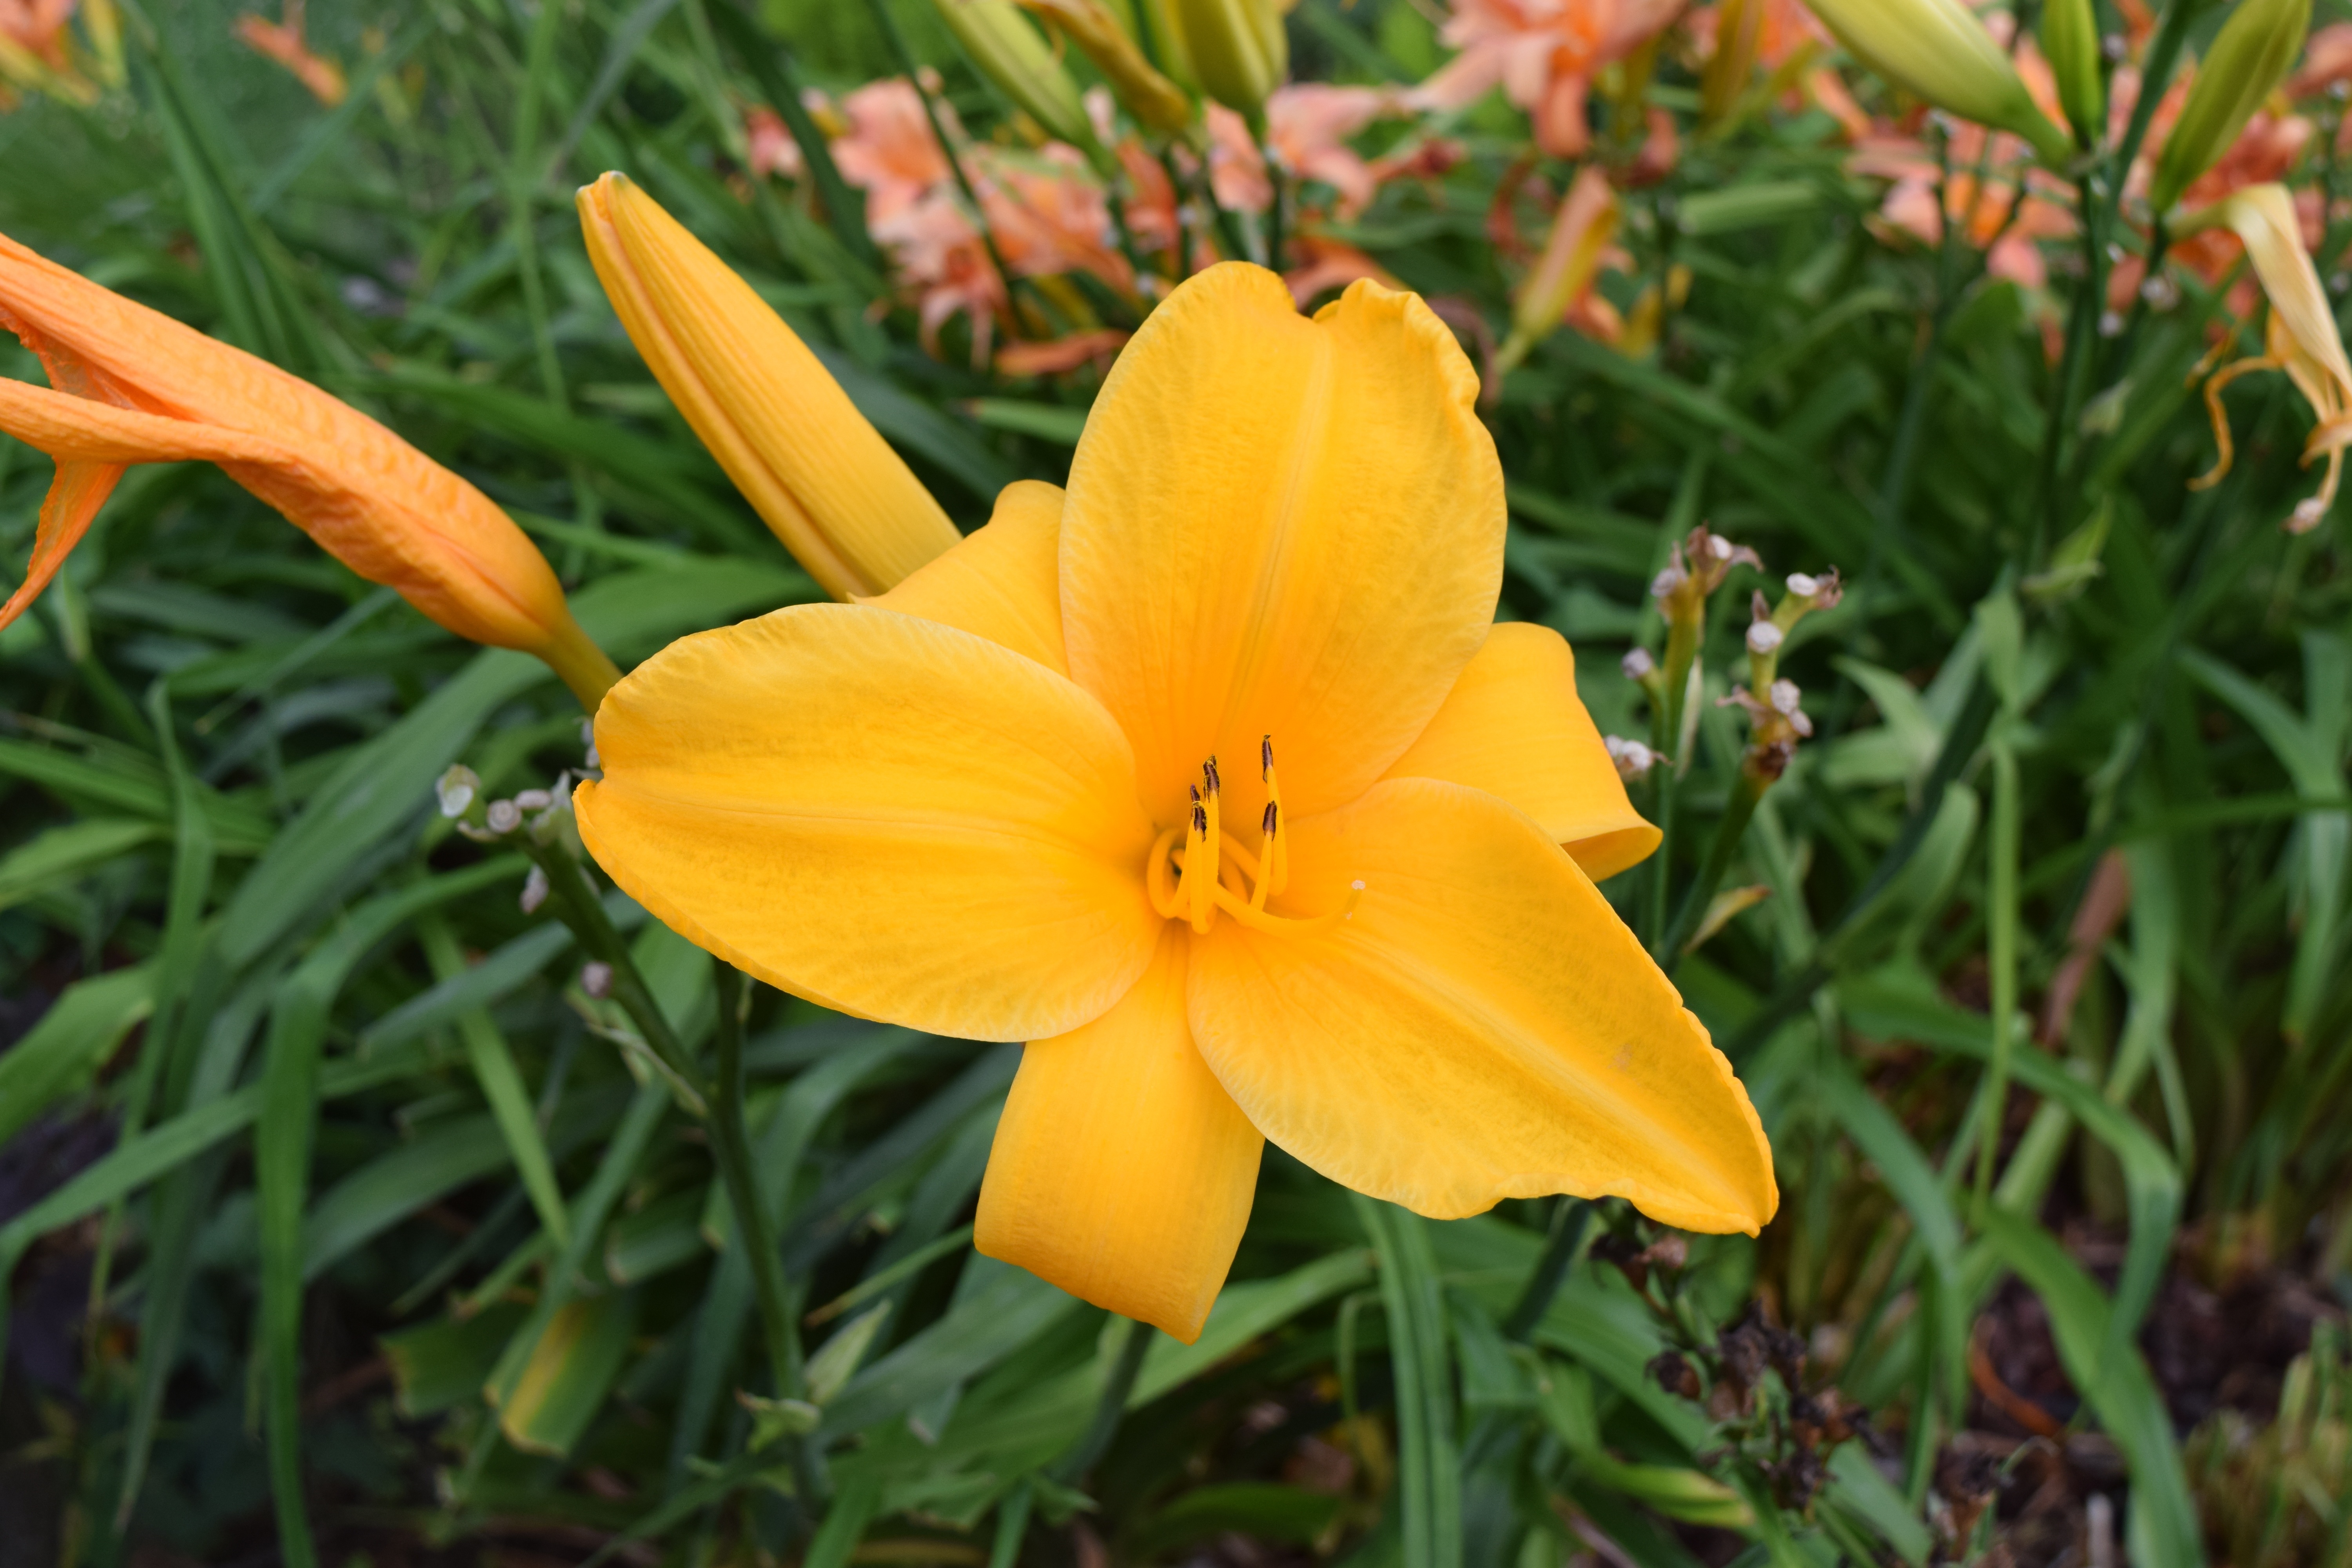
nature, mountain, plant, meadow, flower, petal, spring, botany, yellow, flora, wildflower, flowers, gardening, daylily, macro photography, flowering plant, brands, orange lily, land plant